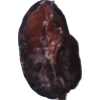
Label: carambola